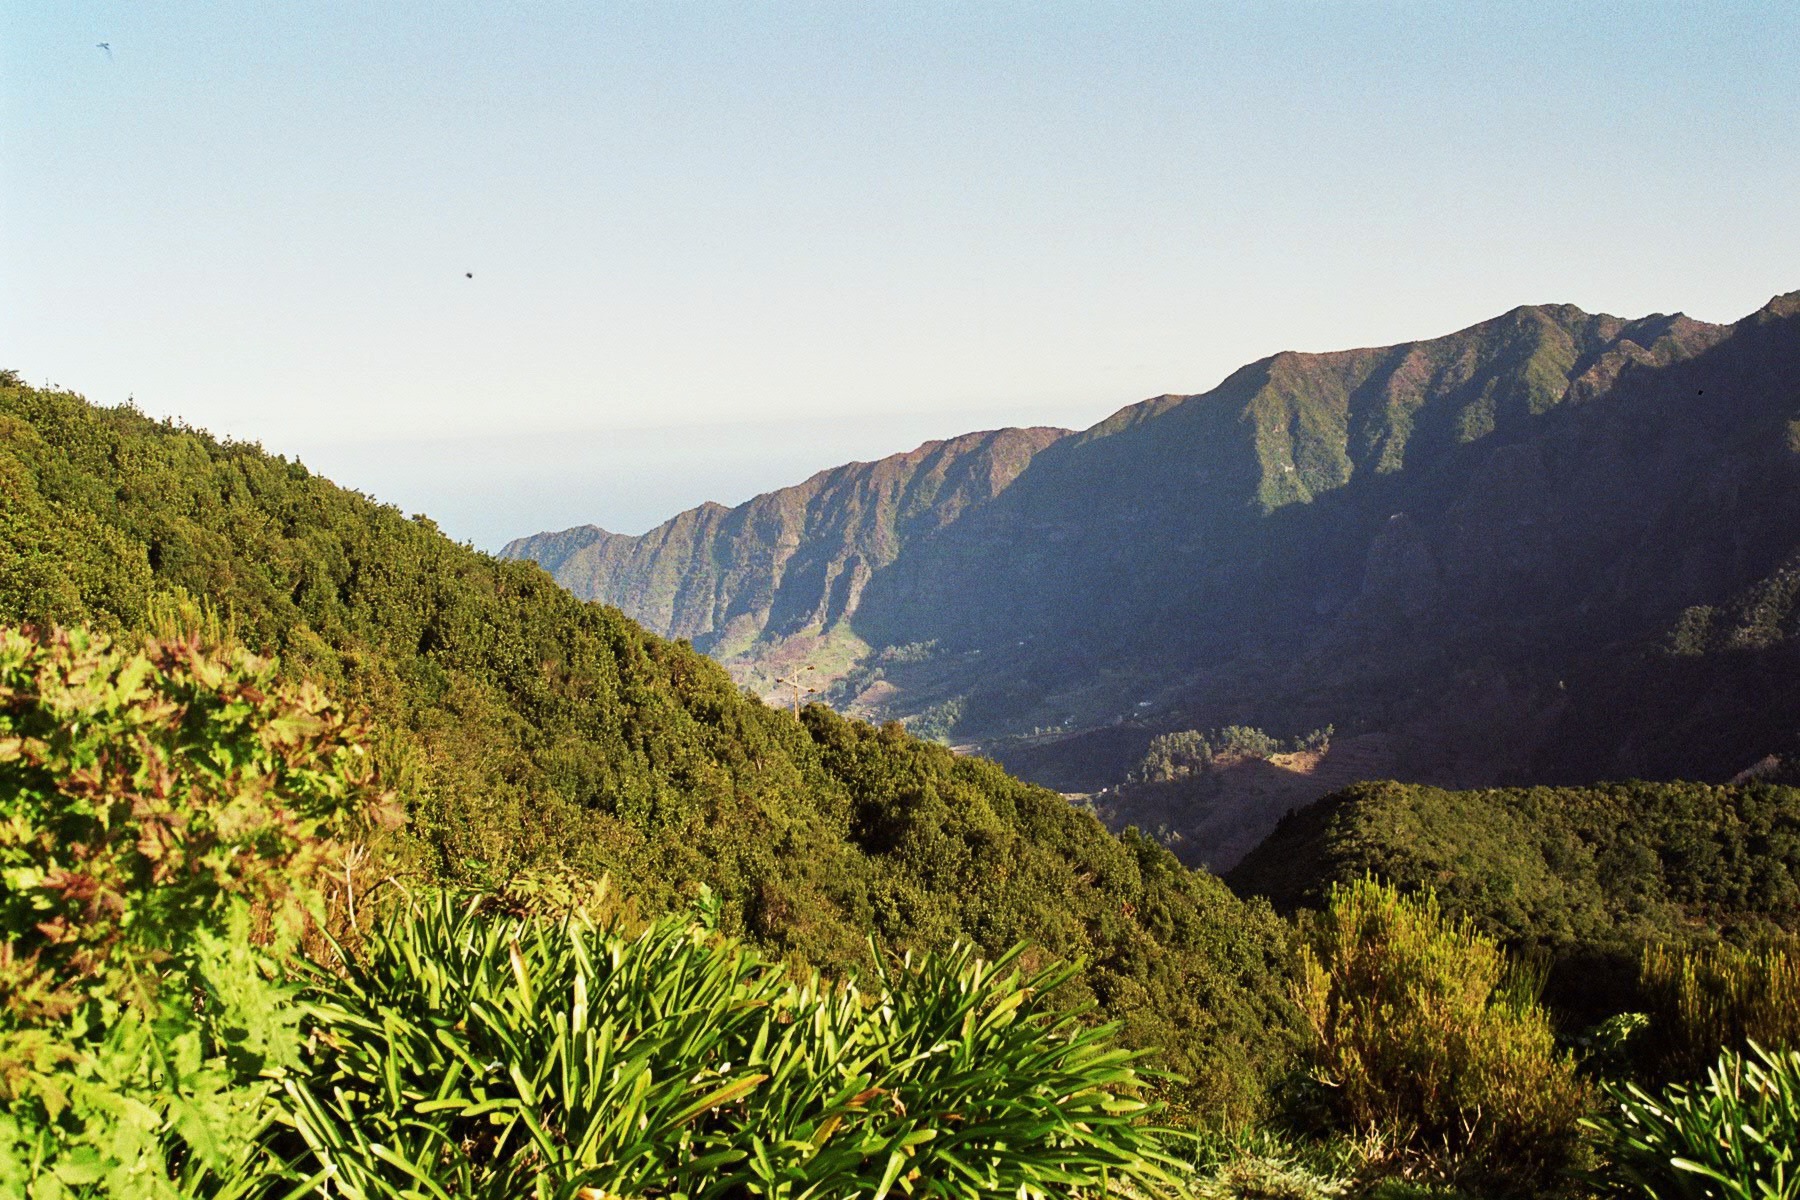
landscape, nature, waterfall, wilderness, walking, mountain, hiking, trail, meadow, hill, adventure, valley, mountain range, spring, relax, autumn, holiday, island, ridge, summit, relaxation, mountains, plateau, portugal, atlantic, highlands, madeira, recovery, landform, mountain pass, geographical feature, mountainous landforms, levada